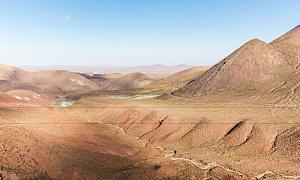
Paysage typique du désert d'Atacama, l'un des endroits les plus arides du monde, ici à 50 km au nord-est de Calama , au Chili. Polski: Typowy krajobraz pustyni Atakama, najbardziej suchego miejsca na